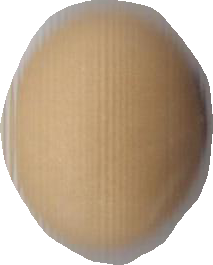
Variety: Anjasmoro